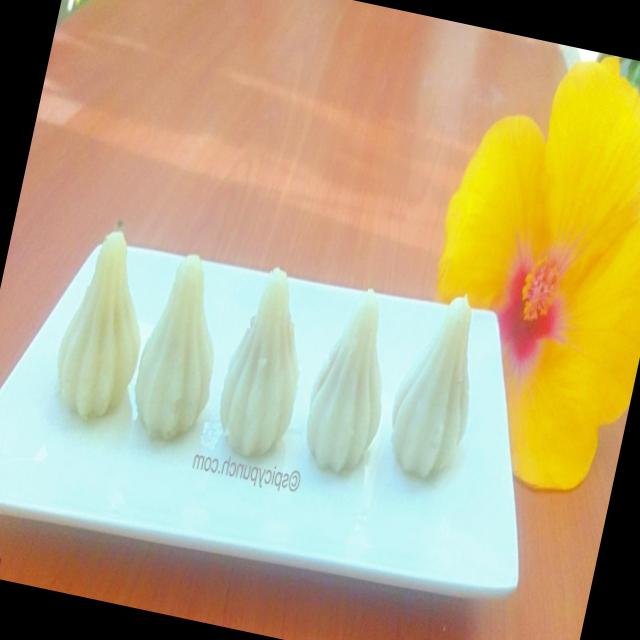
Dish: modak